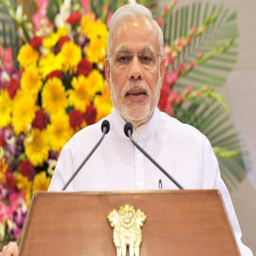
politician said every person dreams of having his or her own home but a home is not just about having a roof and walls .